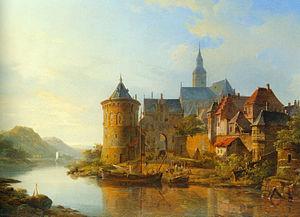
Cornelis Springer, né le 25 mai 1817 à Amsterdam et mort le 20 février 1891 à Hilversum, est un peintre néerlandais, connu pour ses œuvres de peinture architecturale et de paysages urbains.